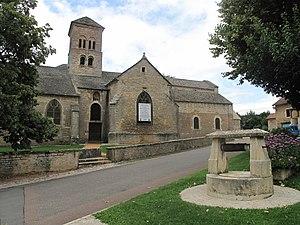
L'église de Saint-Julien à Sennecey-le-Grand, Saône-et-Loire
Famille noble française d'importance, tenant le château du même nom en Saône-et-Loire, la famille de Sennecey s'est distinguée par ses alliances avec les familles de Toulongeon, de Bauffremont, de Foix, de Vieux-Pont et d'Ailly. Le 12 mars 1777 la terre de Sennecey était achetée par Henriette Olivier de Viriville épouse d'Archambaud-Joseph de Talleyrand-Périgord. En 1824, le comte Antonin Claude Dominique Just de Noailles vendait le château à la commune de Sennecey, qui l'a fait démolir pour construire une église à son emplacement.